Heritage streetcar

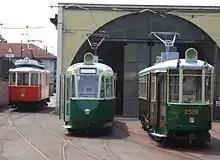
Turin historic tram 2598 at the depot

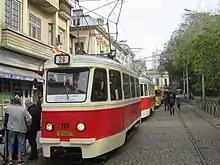
V56 tram No. 119 in Timișoara

In Helsinki, Oy Stadin Ratikat Ab offers charter (private-hire) tram rides with vintage cars and in summer months operates an in-street heritage tram line on the Helsinki tram network.